Valery Gergiev

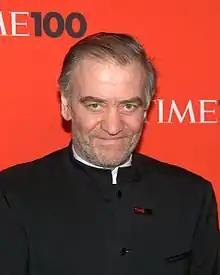
Gergiev at the 2010 "Time" 100 Gala

Valery Abisalovich Gergiev (born 2 May 1953) is a Russian conductor and opera company director. He is currently general director and artistic director of the Mariinsky Theatre and of the Bolshoi Theatre and artistic director of the White Nights Festival in St. Petersburg. He was formerly chief conductor of the Rotterdam Philharmonic Orchestra and of the Munich Philharmonic.